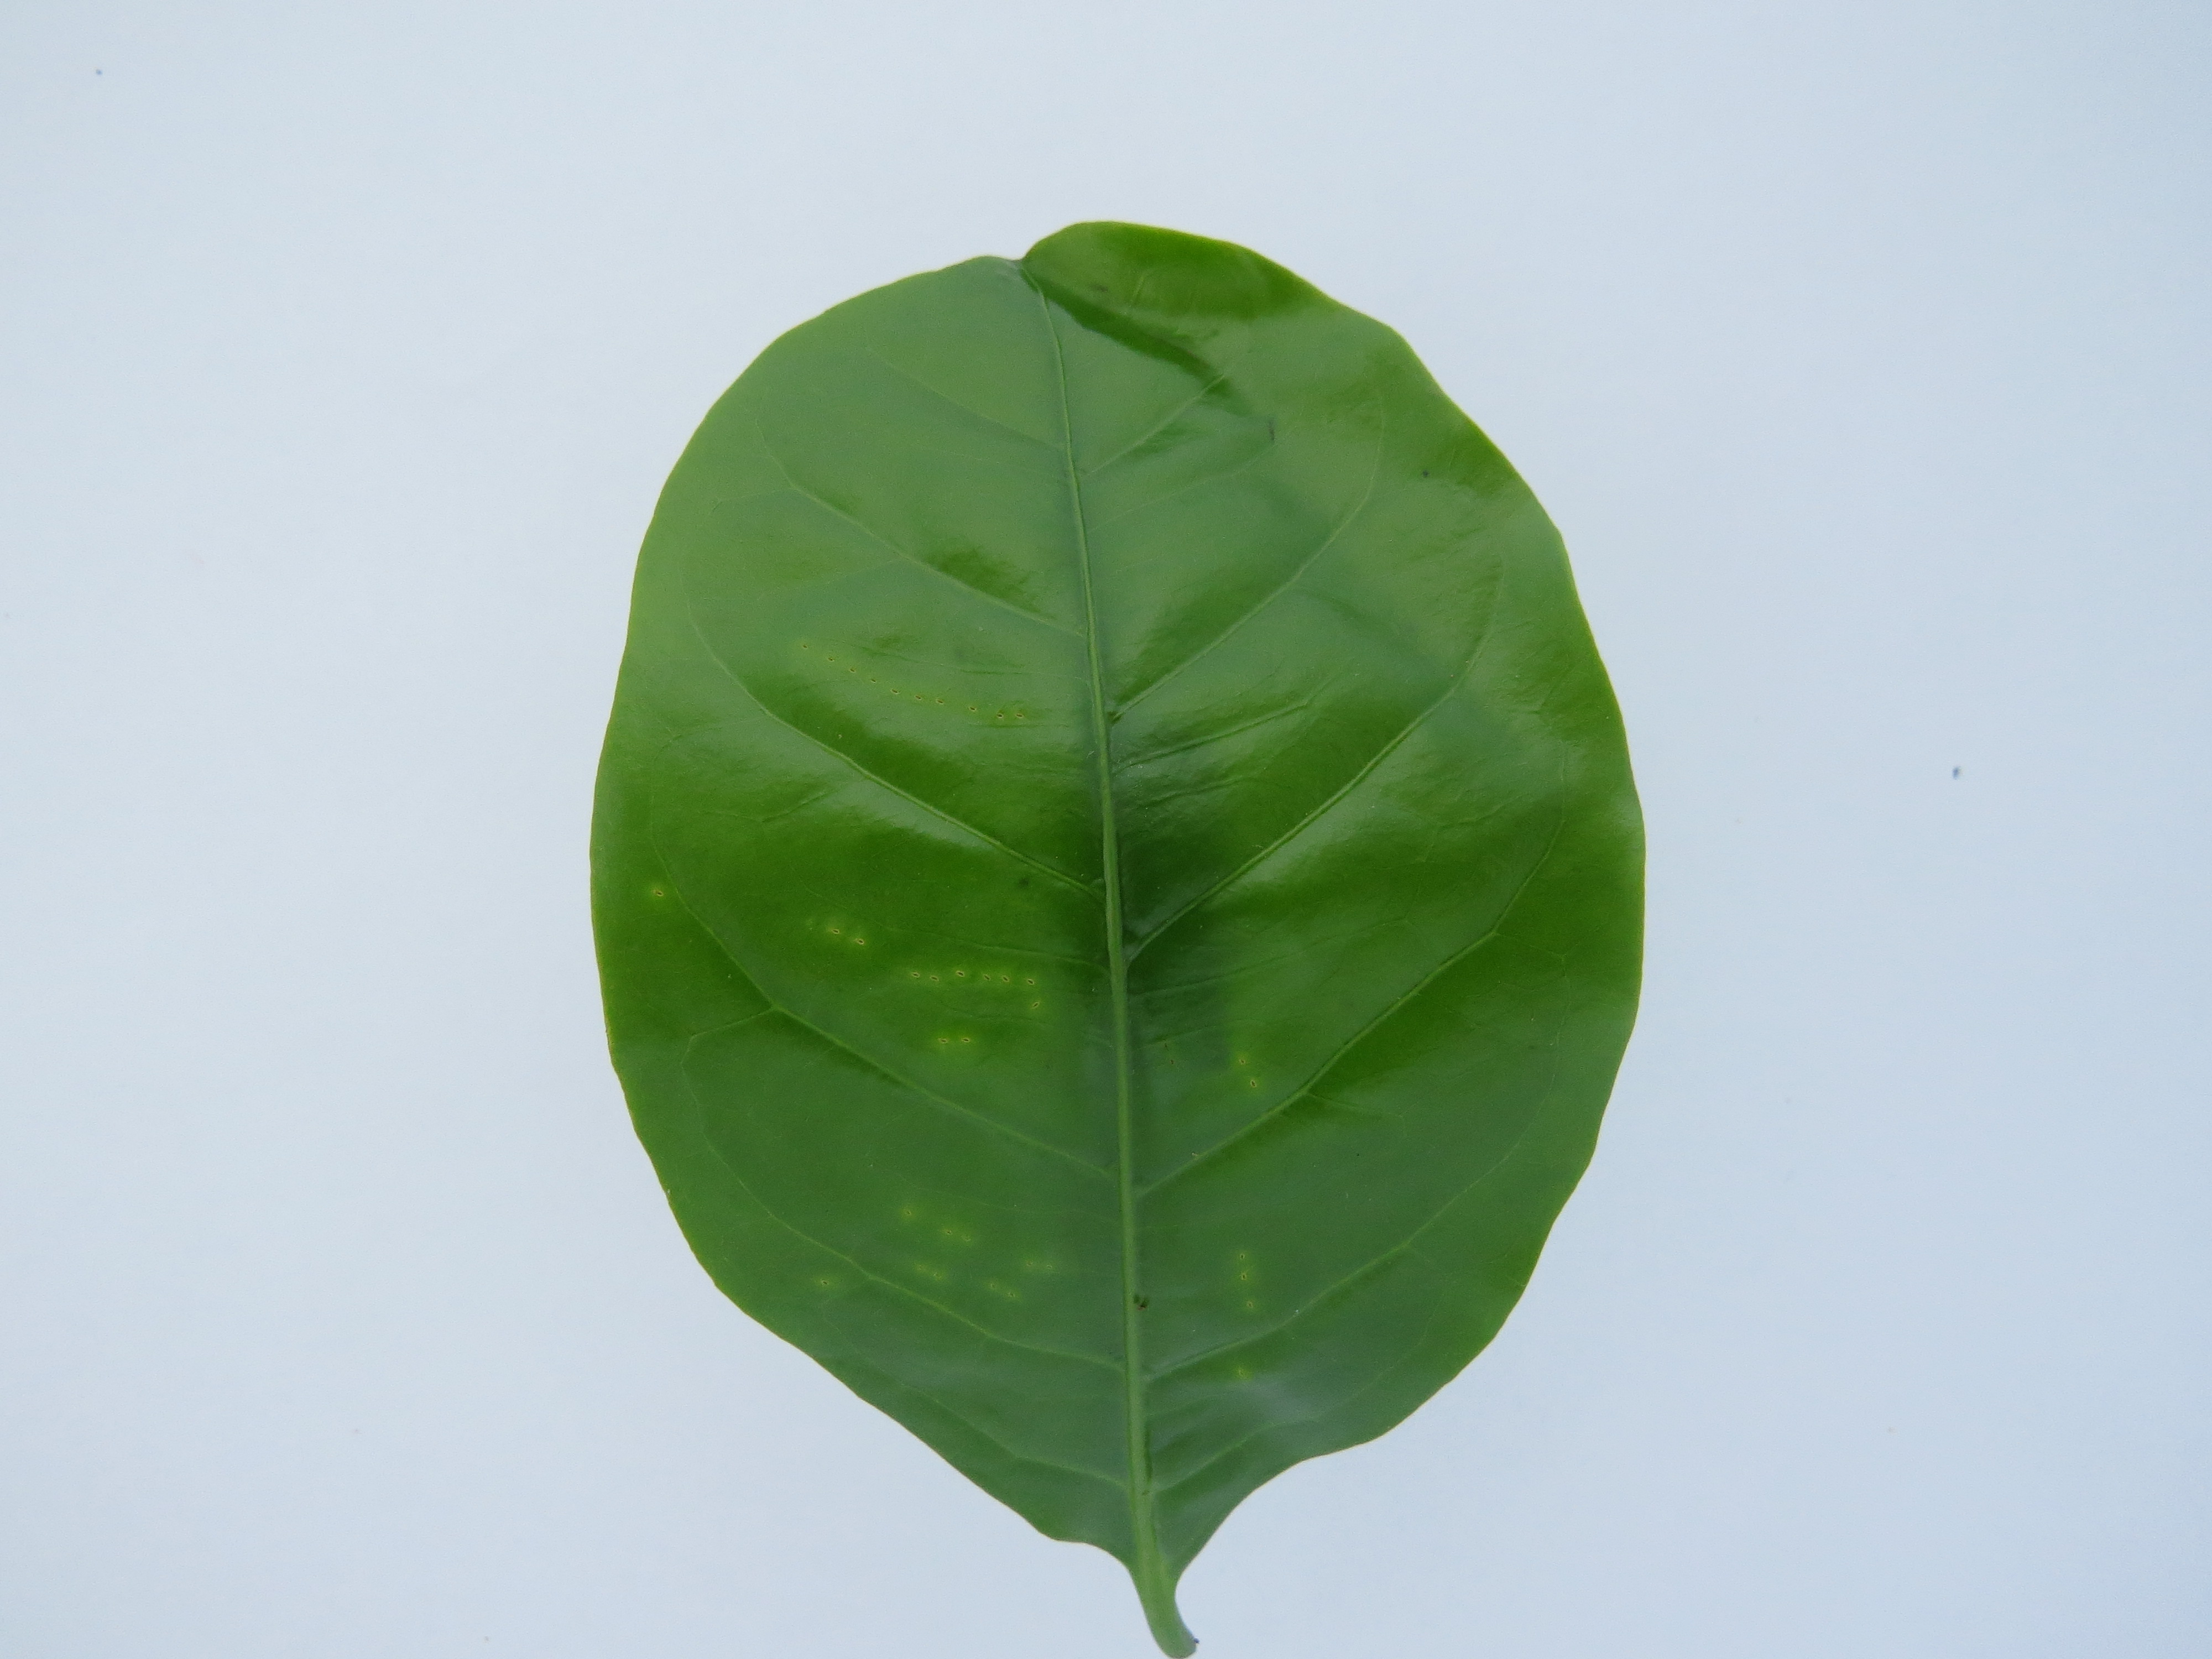
Label: boron-B